Leptoxis compacta

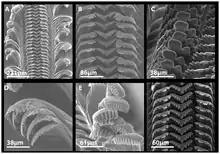
radula of "Leptoxis compacta"

This species was originally described by the American naturalist and malacologist John Gould Anthony in 1854.